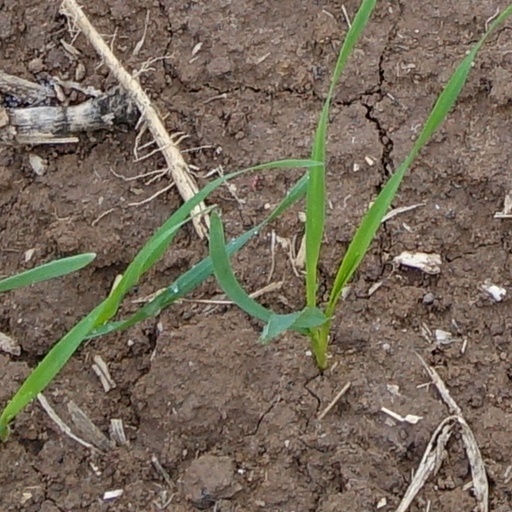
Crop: wheat